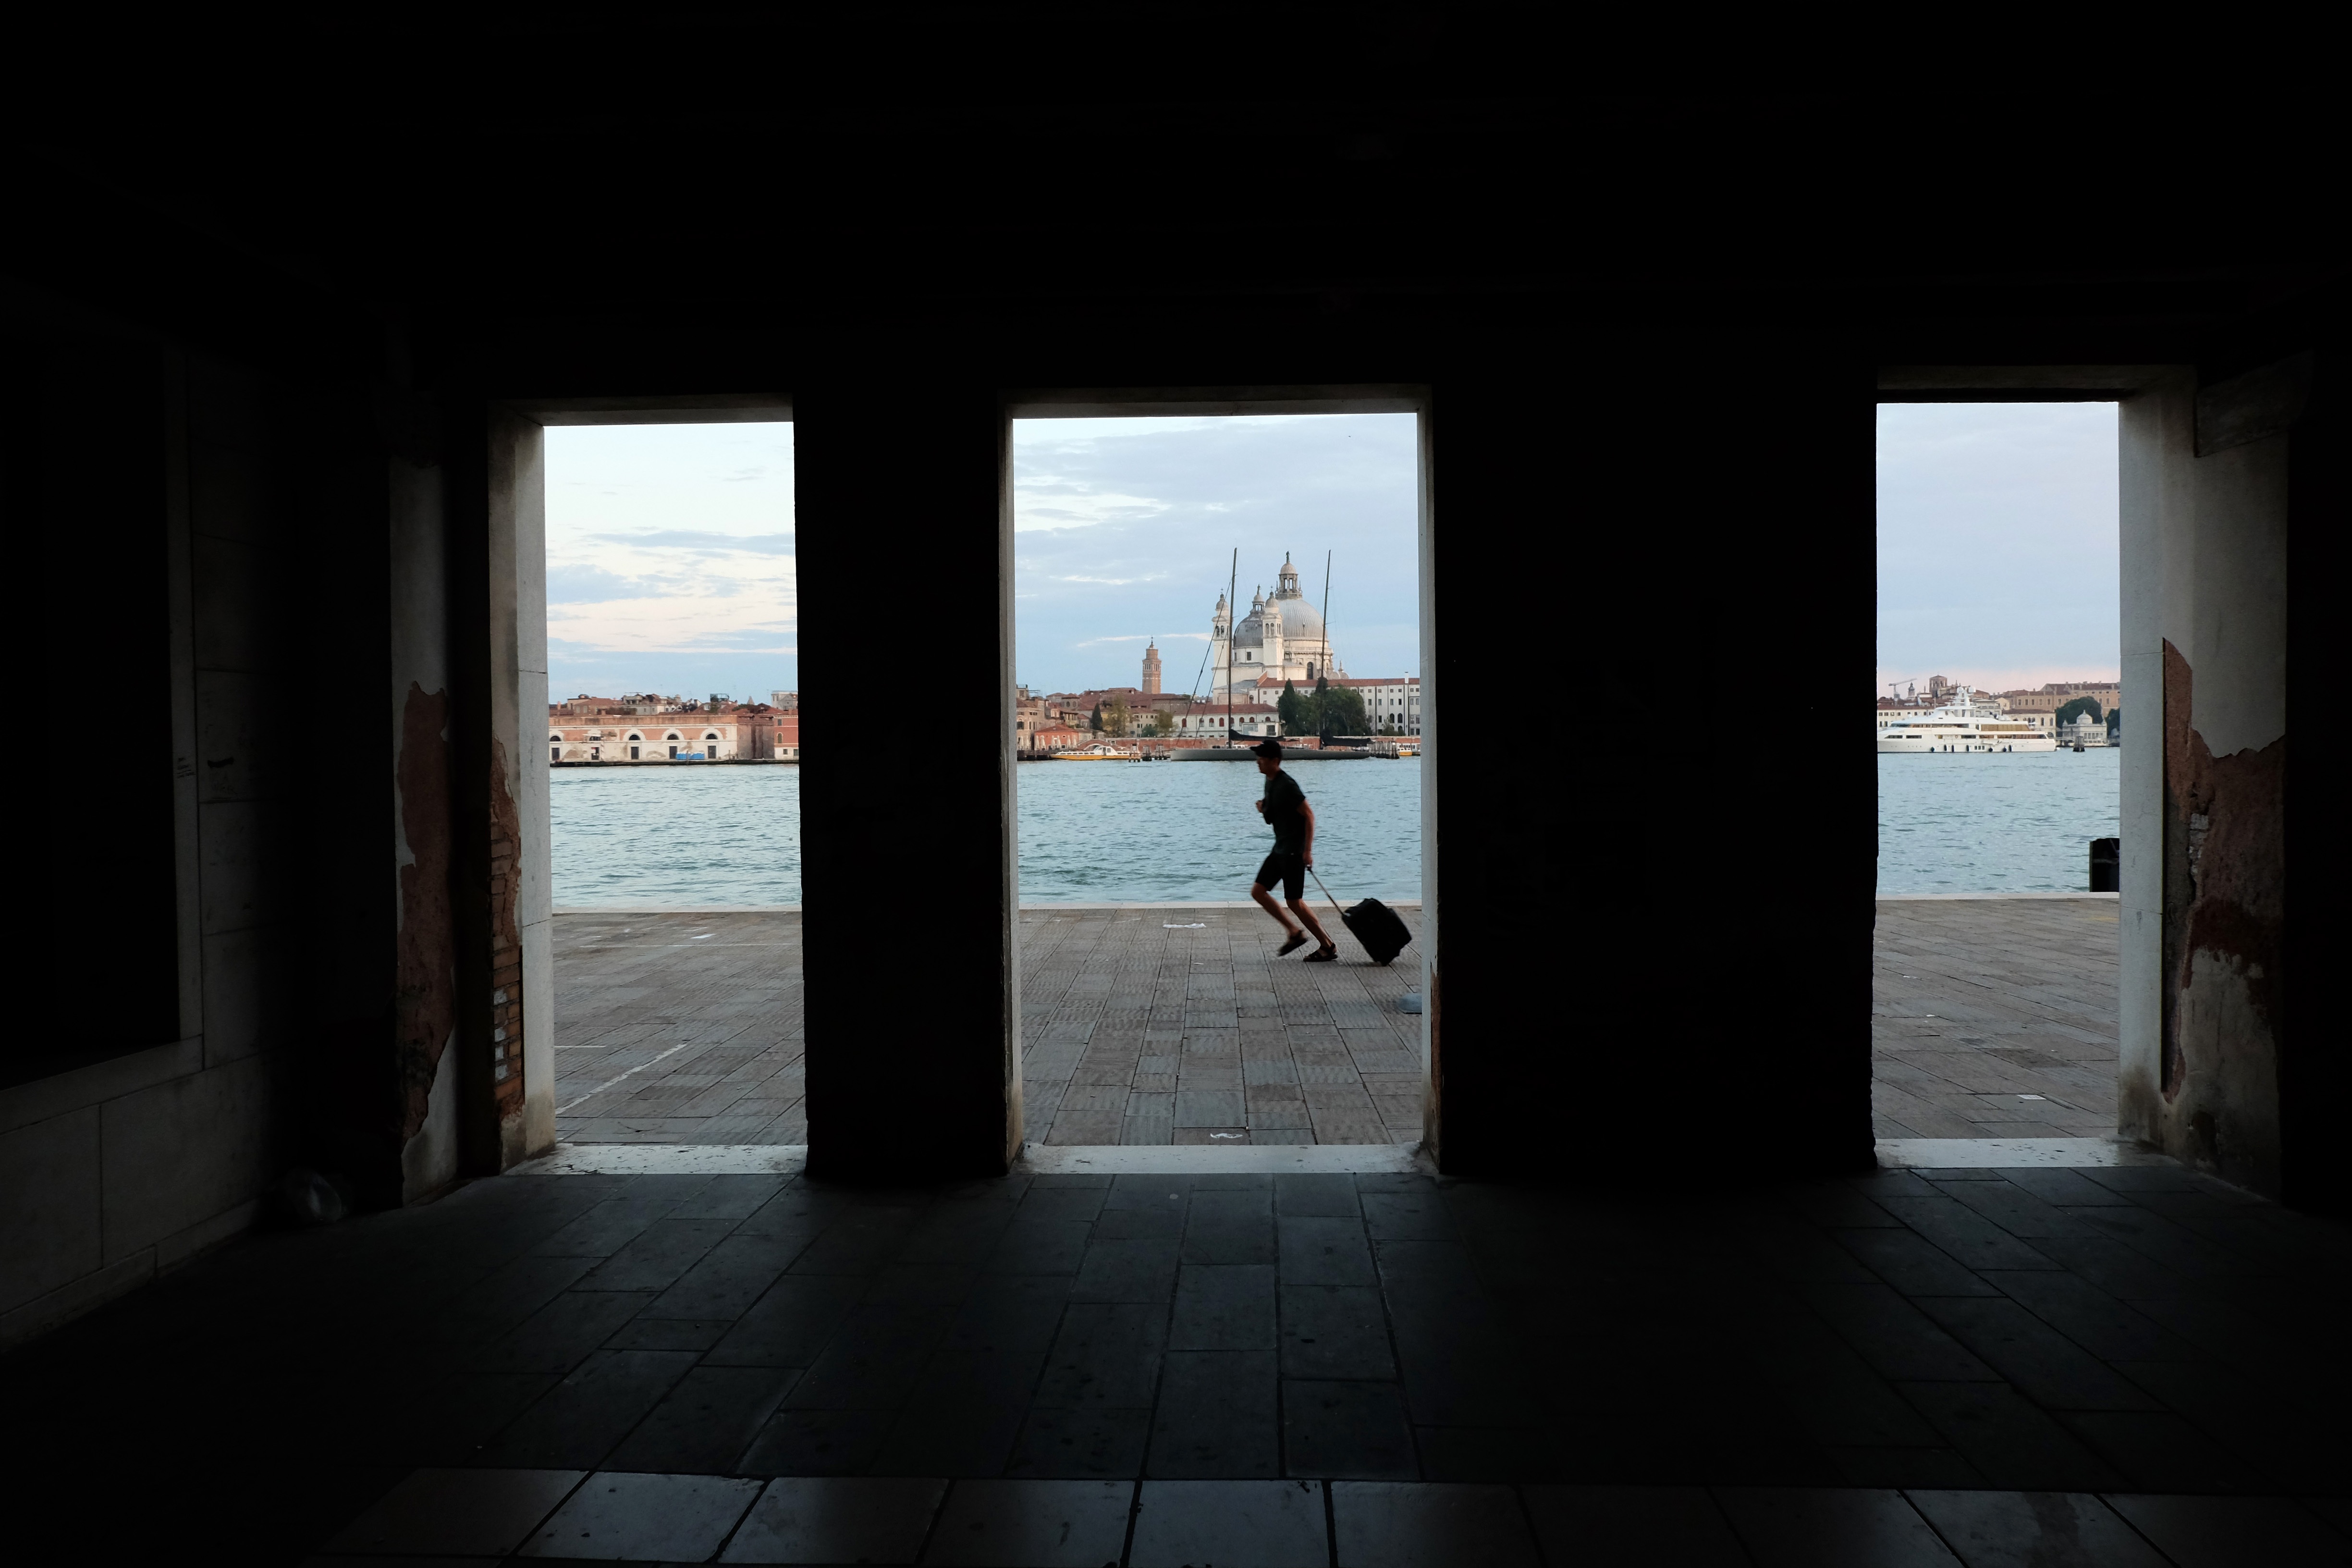
light, architecture, house, window, home, darkness, venice, interior design, departure, image, screenshot, vaporetto, delay